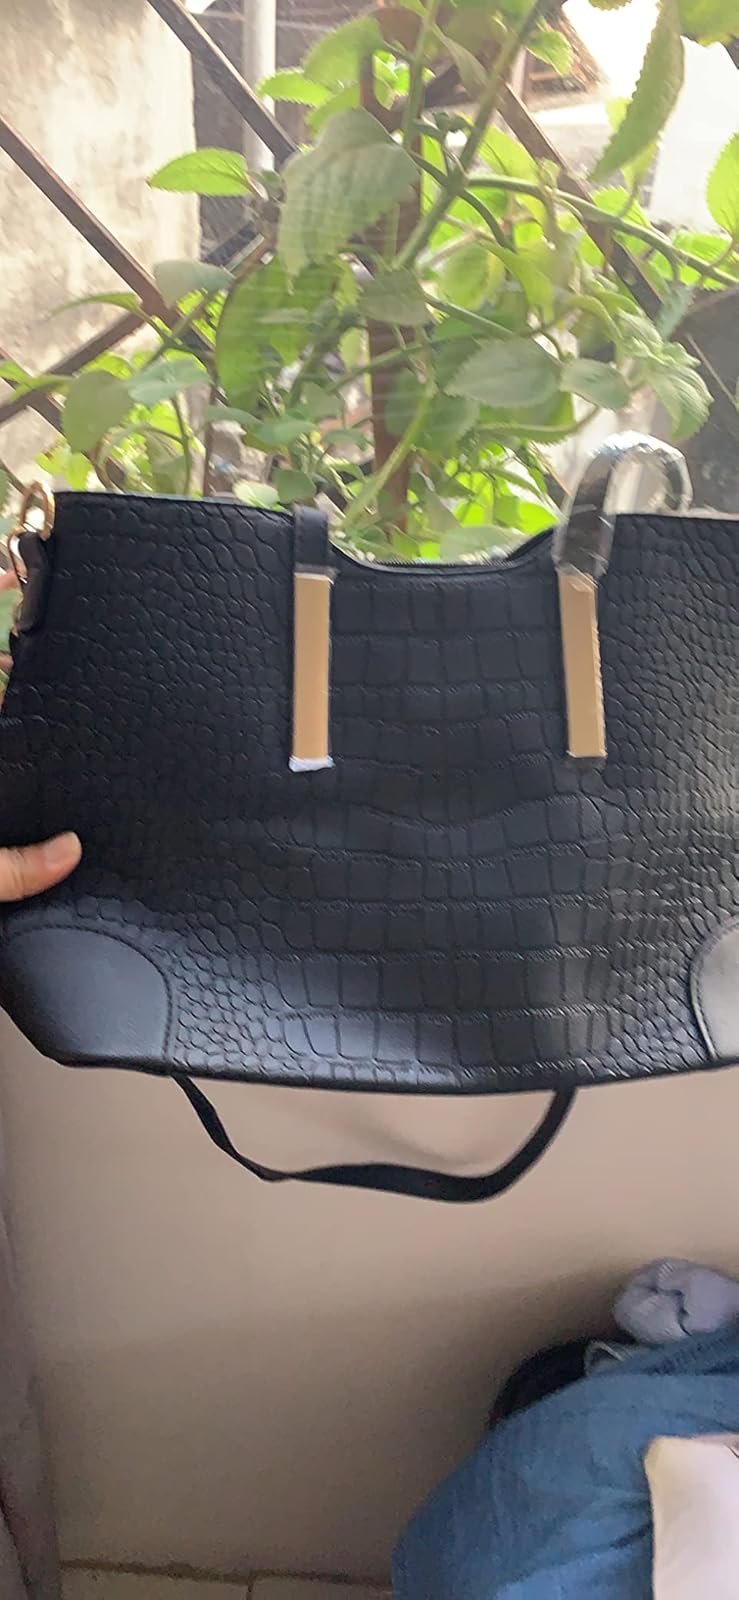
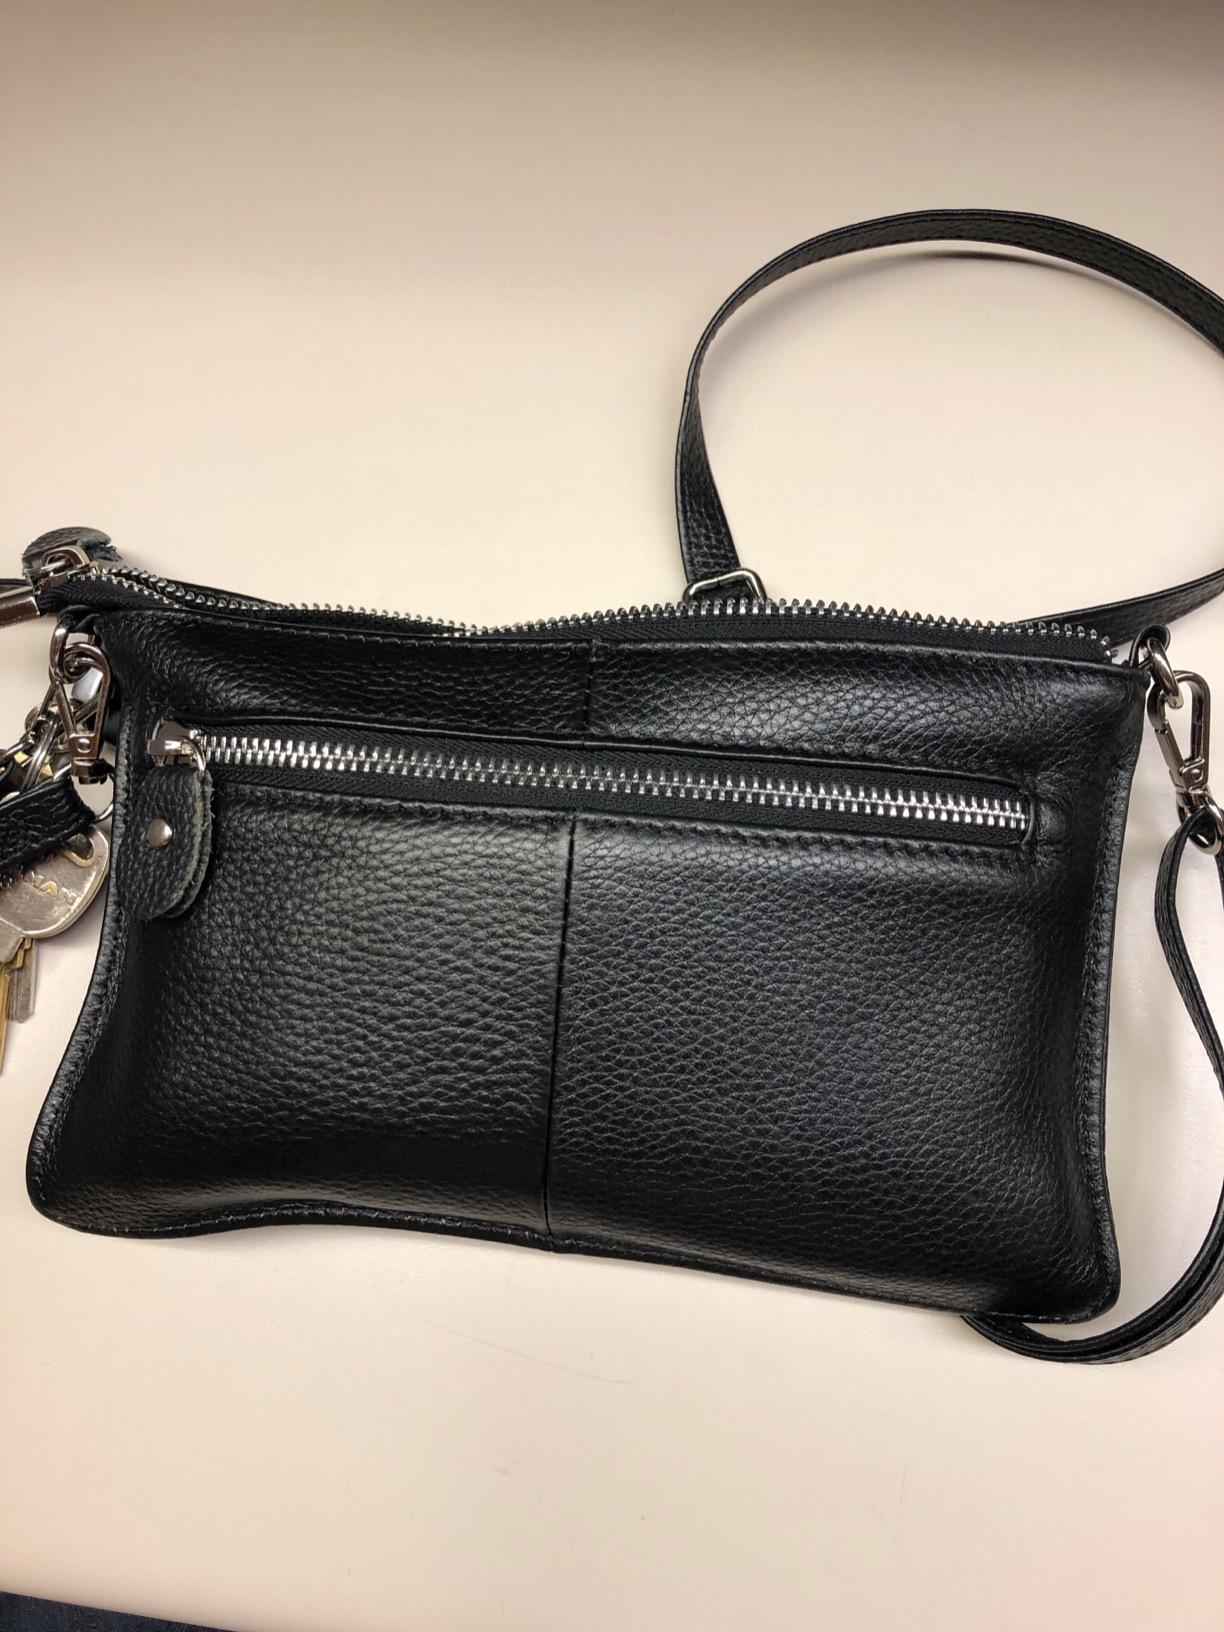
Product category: accessories_handbag
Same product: no